Brigitte Kuhlmann

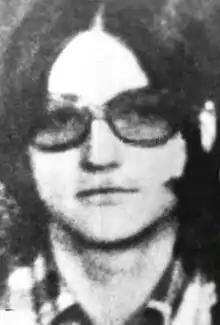

Brigitte Kuhlmann (19 January 1947 – 4 July 1976) was a German terrorist who was a founding member of the West German left-wing terrorist group "Revolutionäre Zellen" (RZ, or Revolutionary Cells in English). She was killed by the Israel Defense Forces in Entebbe, Uganda, during Operation Entebbe.